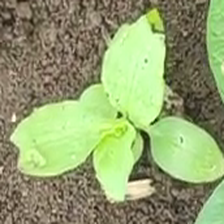
Weed species: Kena_(Commplina_benghalensio)